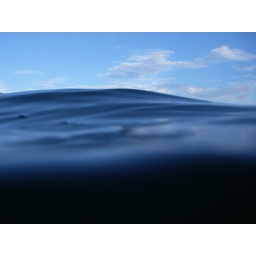
Shot of the water and sky taken while swimming in Laguna de Apoyo.